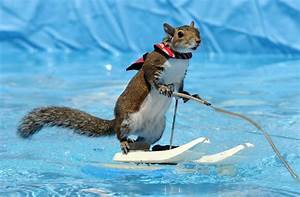
Label: squirrel